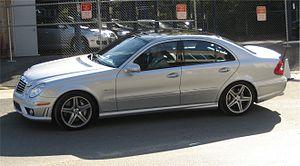
La Mercedes-Benz W211 est la désignation interne du fabricant pour définir la troisième version de la Classe E, la berline moyen-haut de gamme de Mercedes-Benz, produite en série de 2002 à 2009. La voiture était disponible en deux styles de carrosserie : Berline et Break.